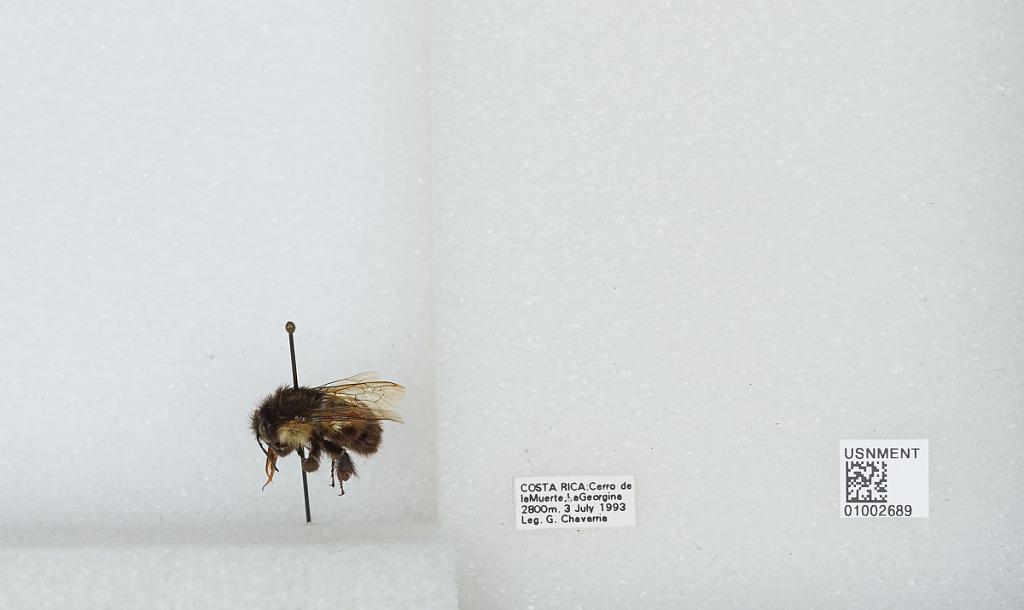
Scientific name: Bombus (Pyrobombus) ephippiatus (Say)
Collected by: G. Chavarria
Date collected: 1993-7-3
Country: Costa Rica
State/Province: San Jose
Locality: Cerro de la Muerte, La Georgina
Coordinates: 9.5583, -83.7239